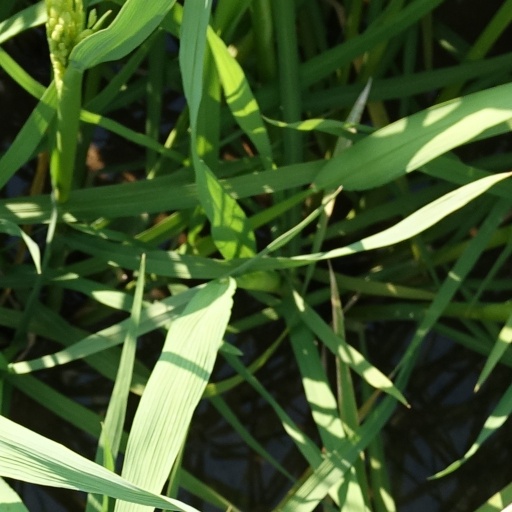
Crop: rice